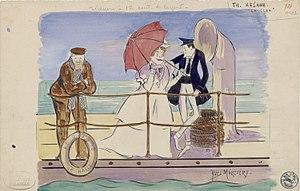
Abel Tarride, Gabrielle Réjane et Gabriel Signoret dans ""La clef"" de Sacha Guitry / dessin de Yves Marevéry"
Gabriel Augustin Marius Signoret dit Gabriel Signoret ou Signoret est un acteur et metteur en scène français, né à Marseille le 15 novembre 1878 et mort à Neuilly-sur-Seine le 16 mars 1937.
La Clef est une pièce de théâtre de Sacha Guitry, comédie en quatre actes créée au Théâtre Réjane le samedi 4 mai 1907.
Abel Tarride est un acteur et un dramaturge français, né le 18 avril 1865 à Niort et mort le 3 février 1951 à Lyon. Abel Tarride est notamment connu pour son interprétation du commissaire Maigret dans le film Le Chien jaune, en 1932.